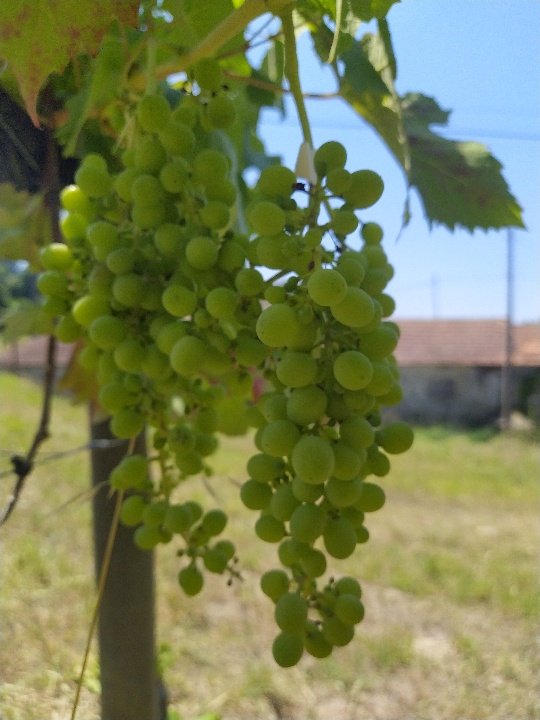
Berries visible: 115
Grape clusters: 2